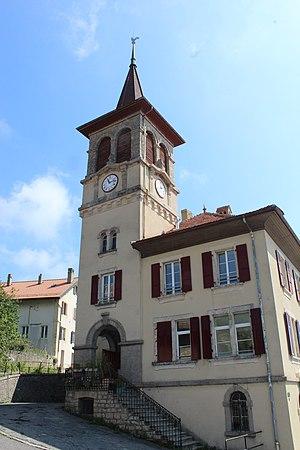
La mairie
Premier est une commune suisse du canton de Vaud, située dans le district du Jura-Nord vaudois.